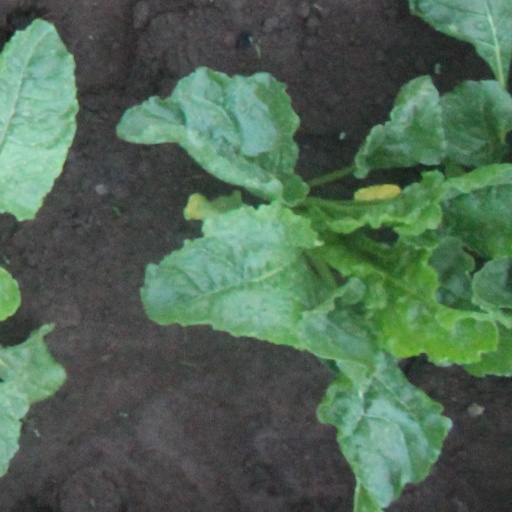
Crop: sugar beet